Heat exchanger

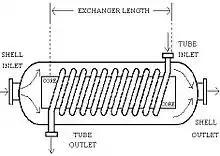
Helical-Coil Heat Exchanger sketch, which consists of a shell, core, and tubes (Scott S. Haraburda design)

Although double-pipe heat exchangers are the simplest to design, the better choice in the following cases would be the helical-coil heat exchanger (HCHE):